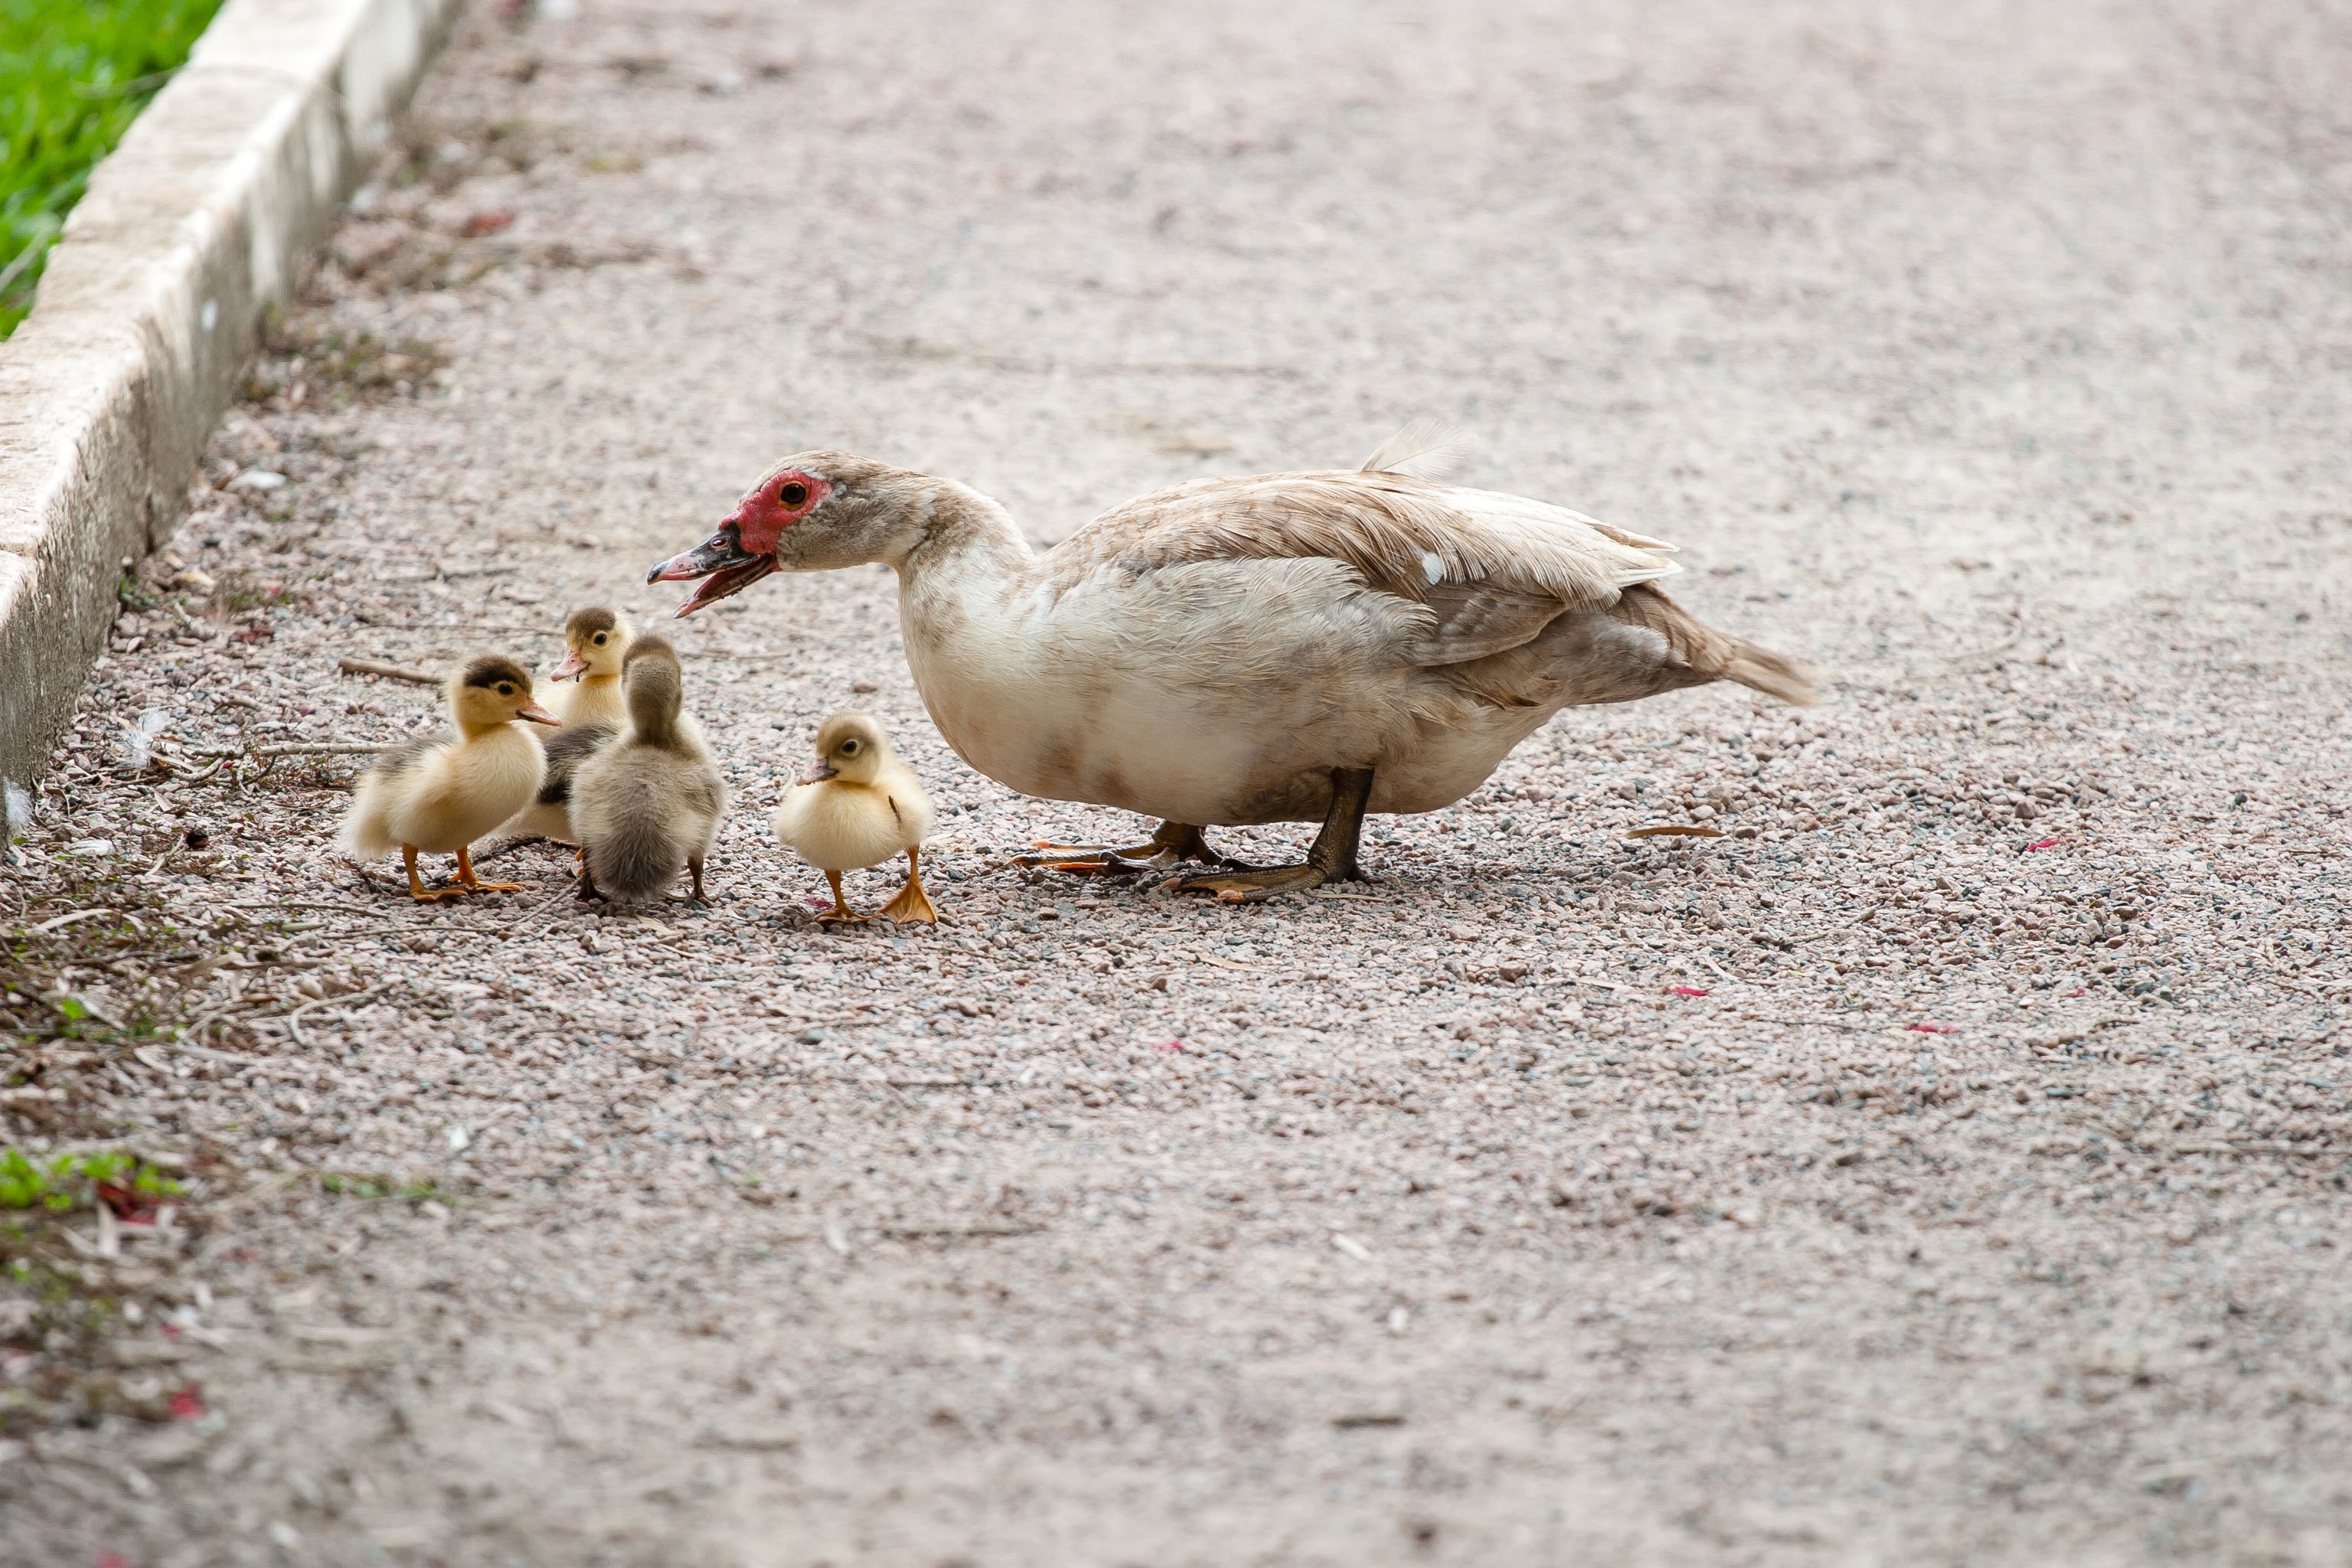
nature, outdoor, wilderness, bird, animal, fly, wildlife, wild, beak, mammal, freedom, feather, avian, fauna, majestic, mom, duck, wings, duckling, vertebrate, creature, ducks, waterfowl, water bird, ducks geese and swans